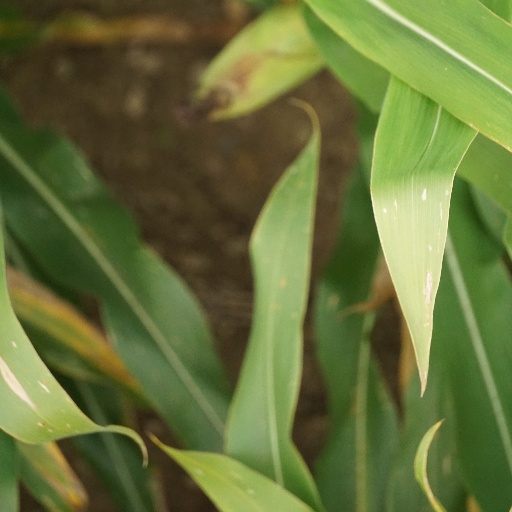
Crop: maize; corn